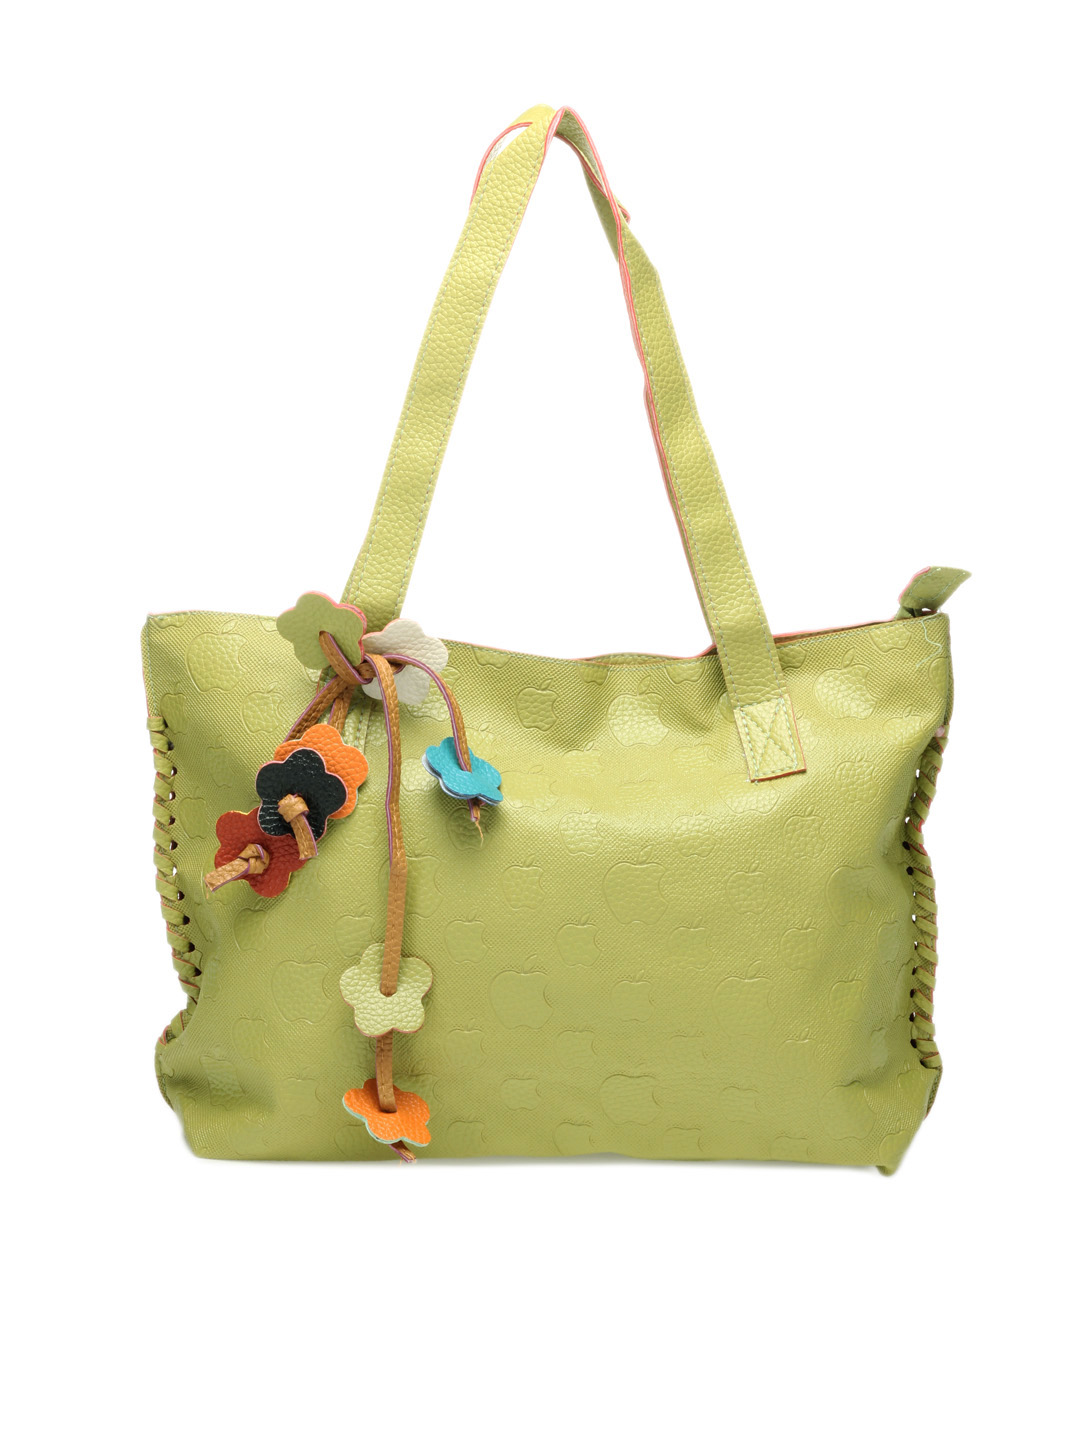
Kiara Women Green Handbag
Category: Accessories / Bags / Handbags
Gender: Women
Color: Green
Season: Summer 2012
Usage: Casual